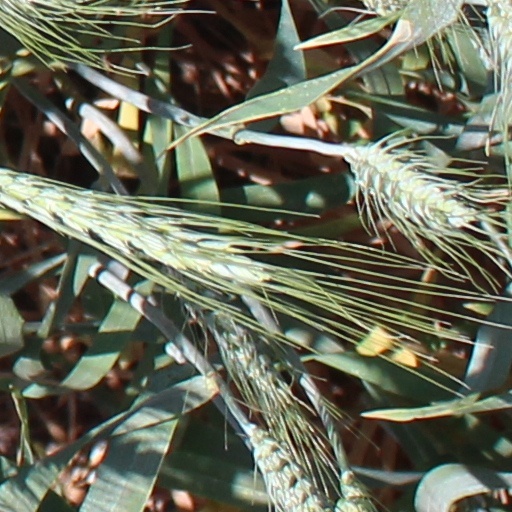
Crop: wheat